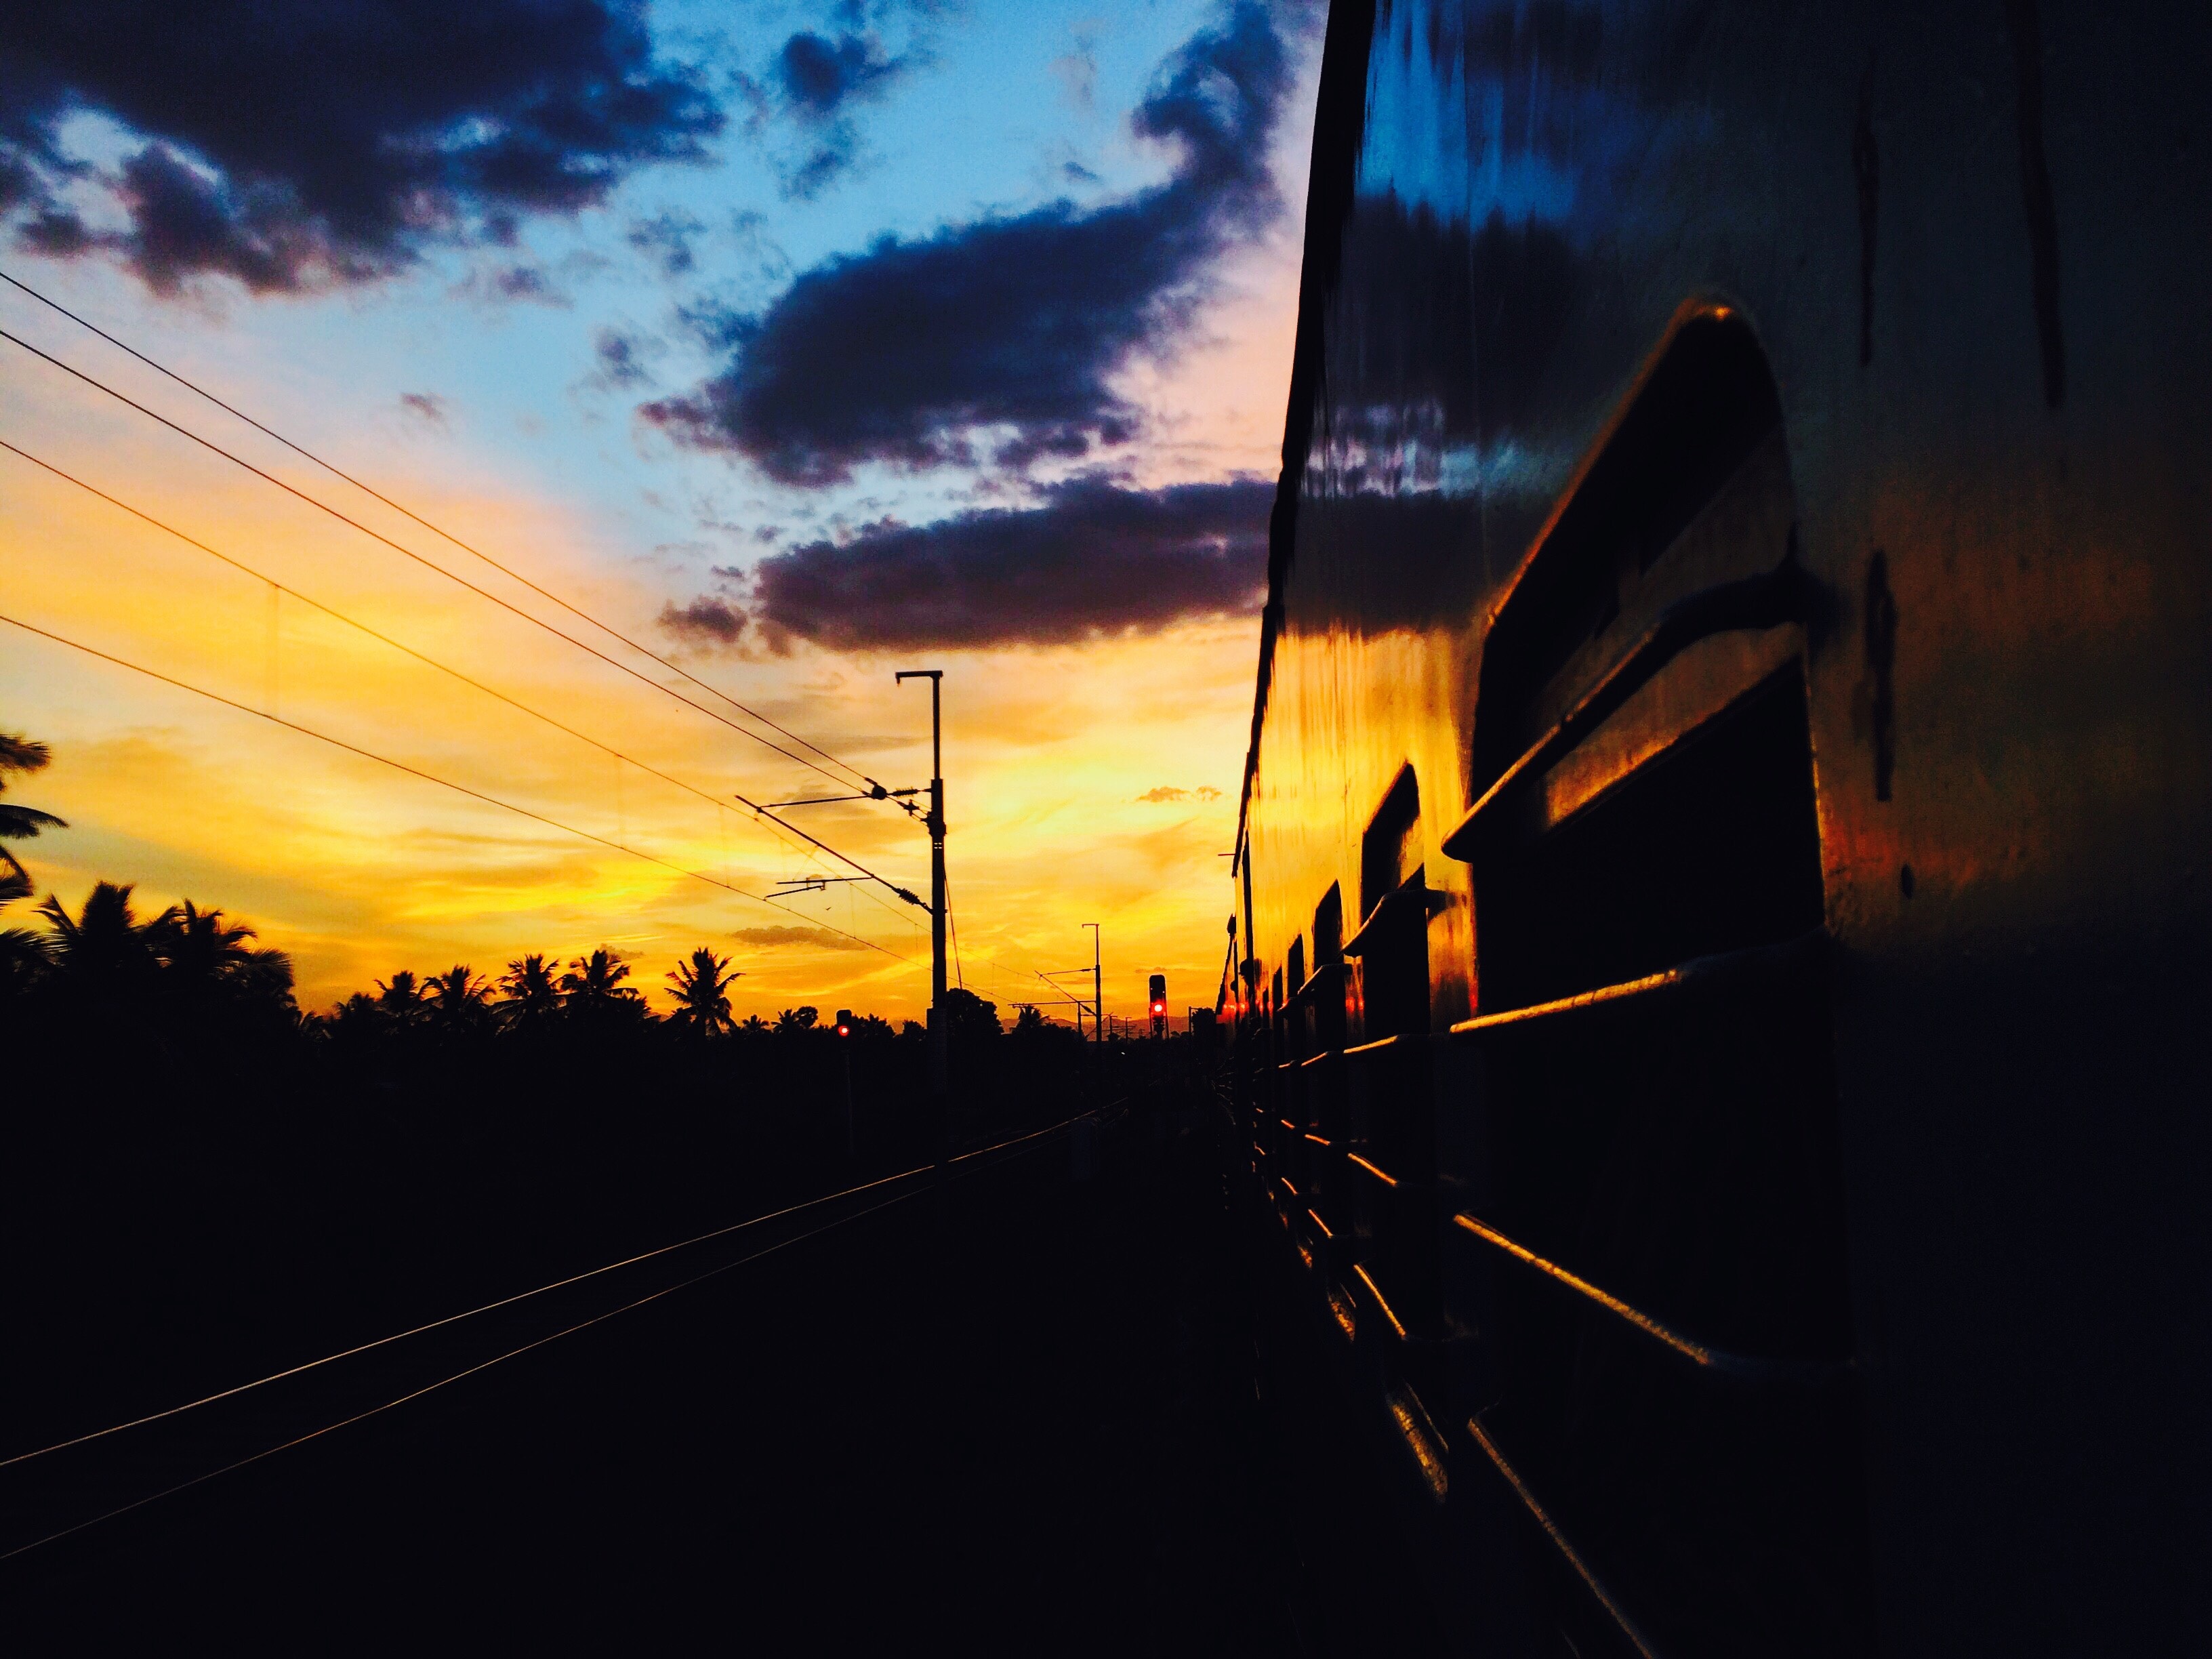
light, cloud, sky, sunrise, sunset, night, sunlight, morning, dawn, dusk, evening, line, darkness